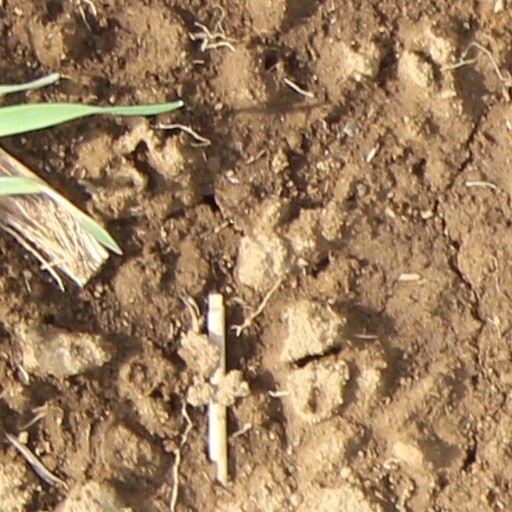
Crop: wheat